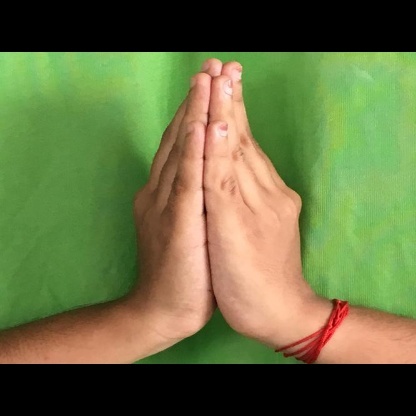
Mudra: Anjali